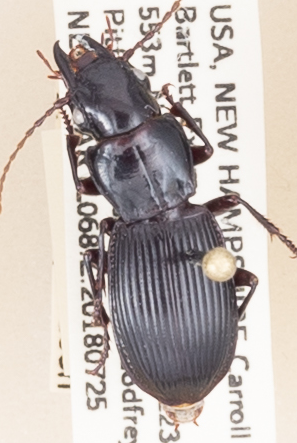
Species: Pterostichus rostratus
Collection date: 2018-07-25
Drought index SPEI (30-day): -0.058
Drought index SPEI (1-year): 0.04
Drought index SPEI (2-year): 0.334